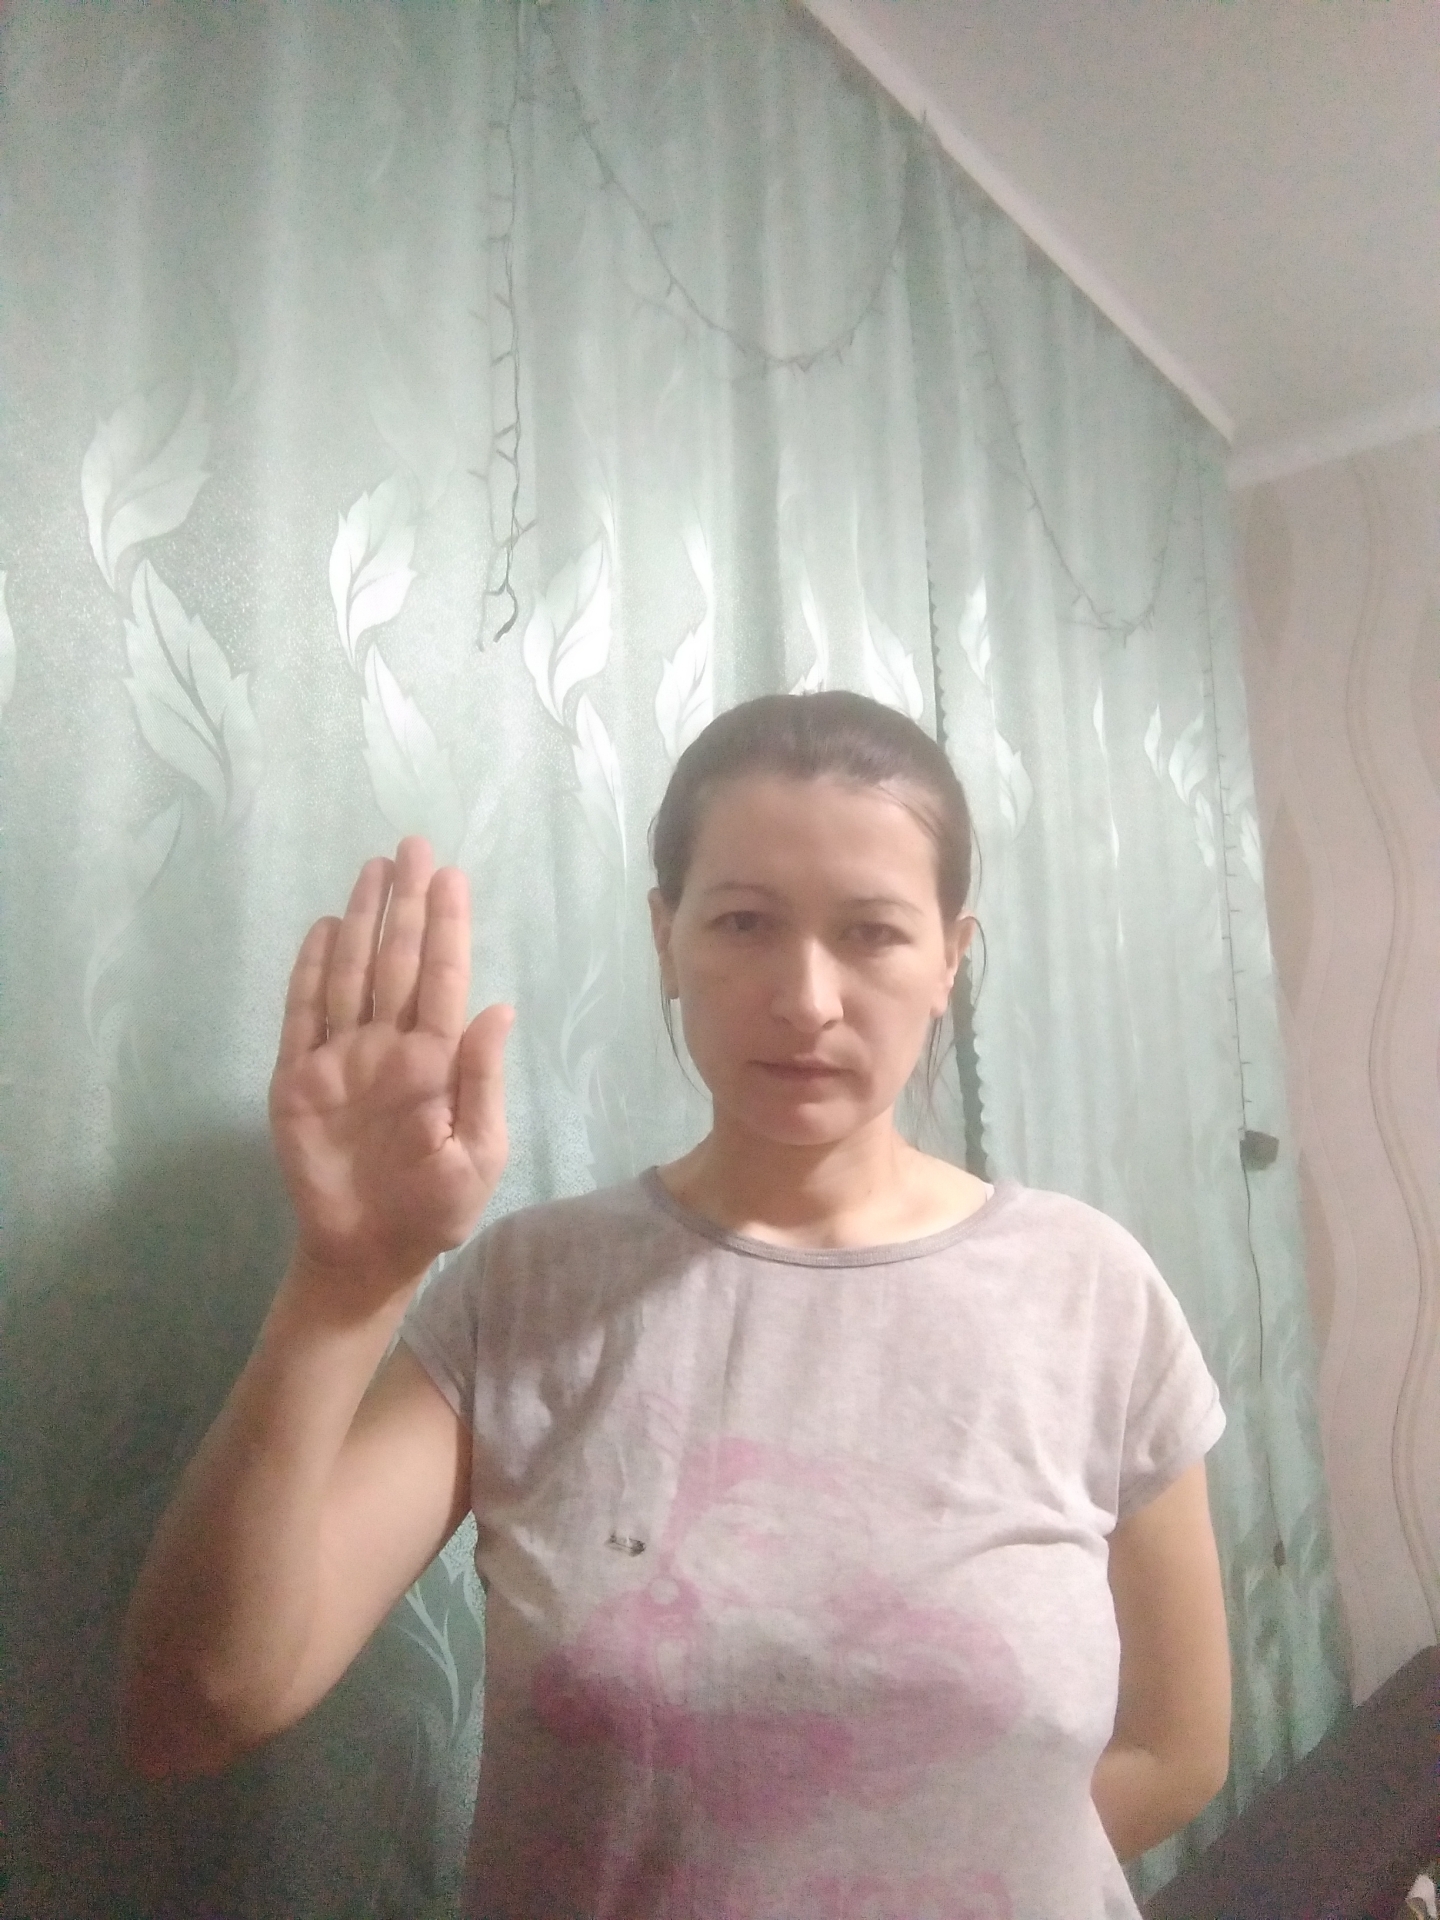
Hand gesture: stop